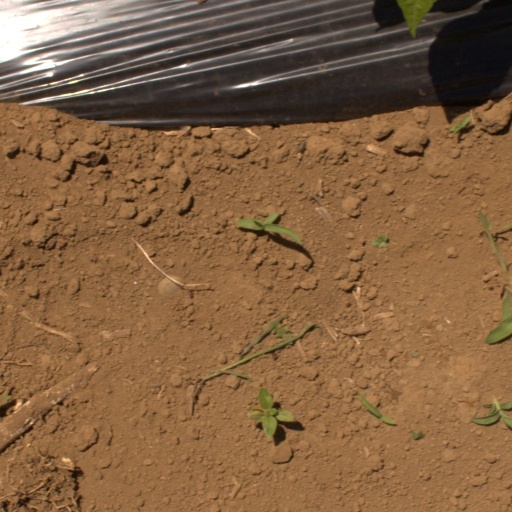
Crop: Jerusalem artichoke